Daniel E. Bandmann

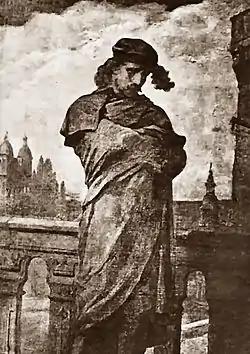
Bandmann as Hamlet by William M. Hunt

In November 1861 Bandmann returned to New York where on January 15, 1863, he was well received in his English-language debut at Niblo's Garden as Shylock. Soon his Hamlet gained considerable attention from critics for his introduction of several innovations from German theatre, such as bringing his Ghost up from beneath the stage with leaves twitching to and fro matching Hamlet's anxiety. On September 1, 1863, Bandmann appeared at Niblo's in the first performance in New York of John Guido Methua's adaptation from the German of Emil Brachvogel, entitled "Narcisse: or, The Last of the Pompadours." Soon afterward Bandmann began a five-year tour of North America principally in the roles of Hamlet, Shylock, Othello, logo, Gloucester, Macbeth, Benedict, and Narcisse.